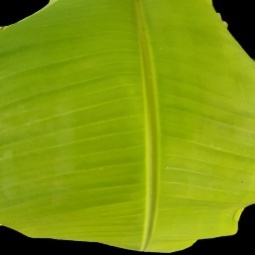
Label: Sulphur